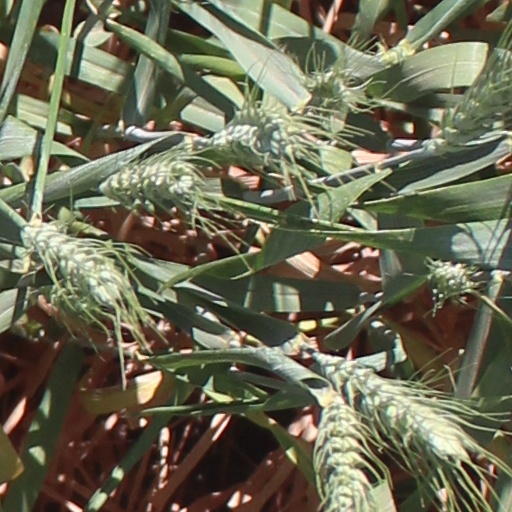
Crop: wheat